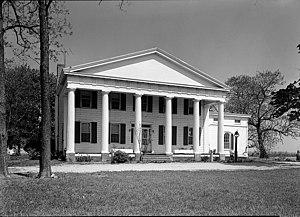
Woodlawn, Smyrna, Delaware, États-Unis This is an image of a place or building that is listed on the National Register of Historic Places in the United States of America. Its reference number is 82001863